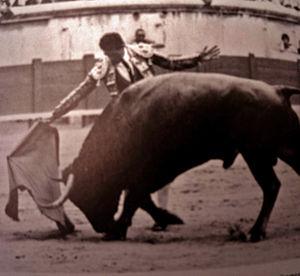
Francisco Manuel Ojeda González dit « Paco Ojeda », né le 6 octobre 1954 à Puebla del Río, est un ancien matador espagnol.